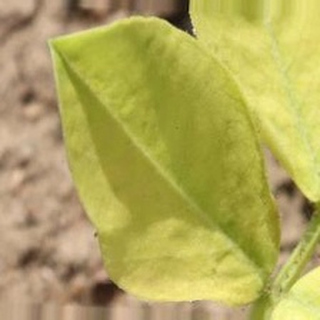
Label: groundnut_nutrition_deficiency